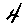
Label: 4